Caldwell-Johnson-Morris Cottage

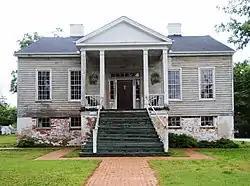

The Caldwell-Johnson-Morris Cottage is located in Anderson, South Carolina. It was constructed around 1851, and is historically significant because it illustrates the “raised cottage” genre of architecture, a style that became popular in the 19th century.